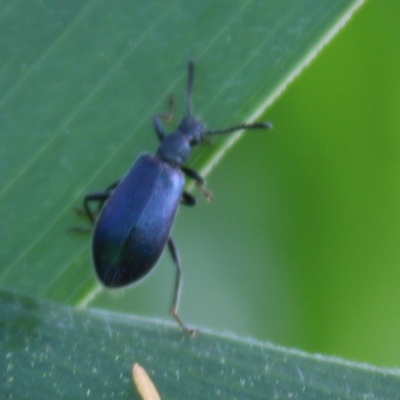
Crop: Maize
Condition: leaf beetle